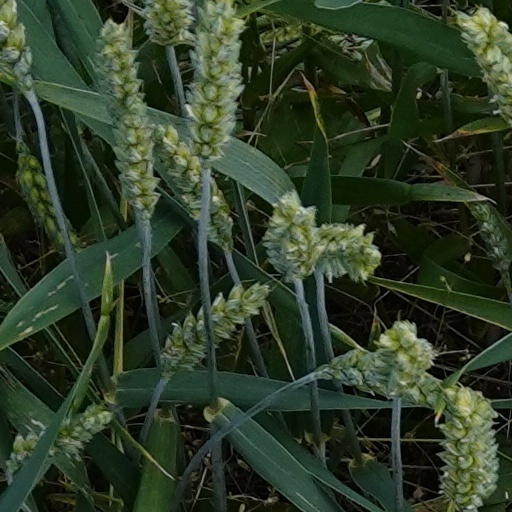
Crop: wheat